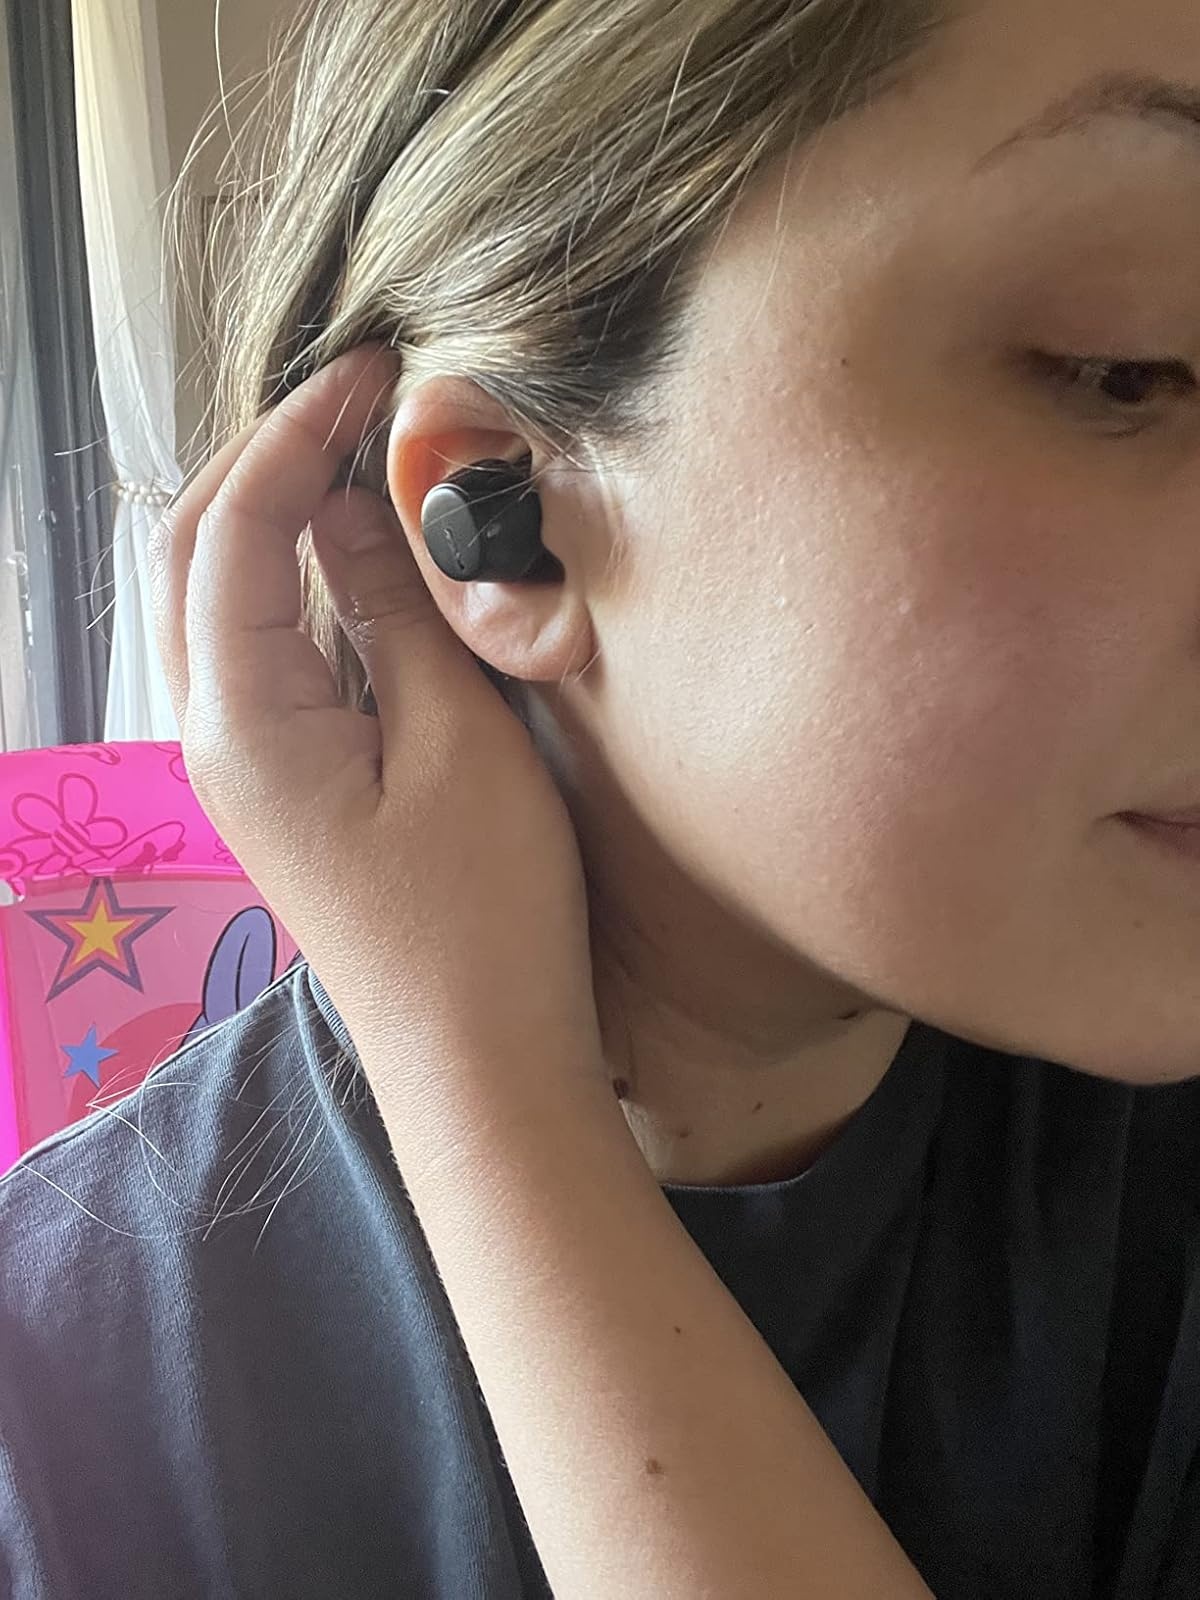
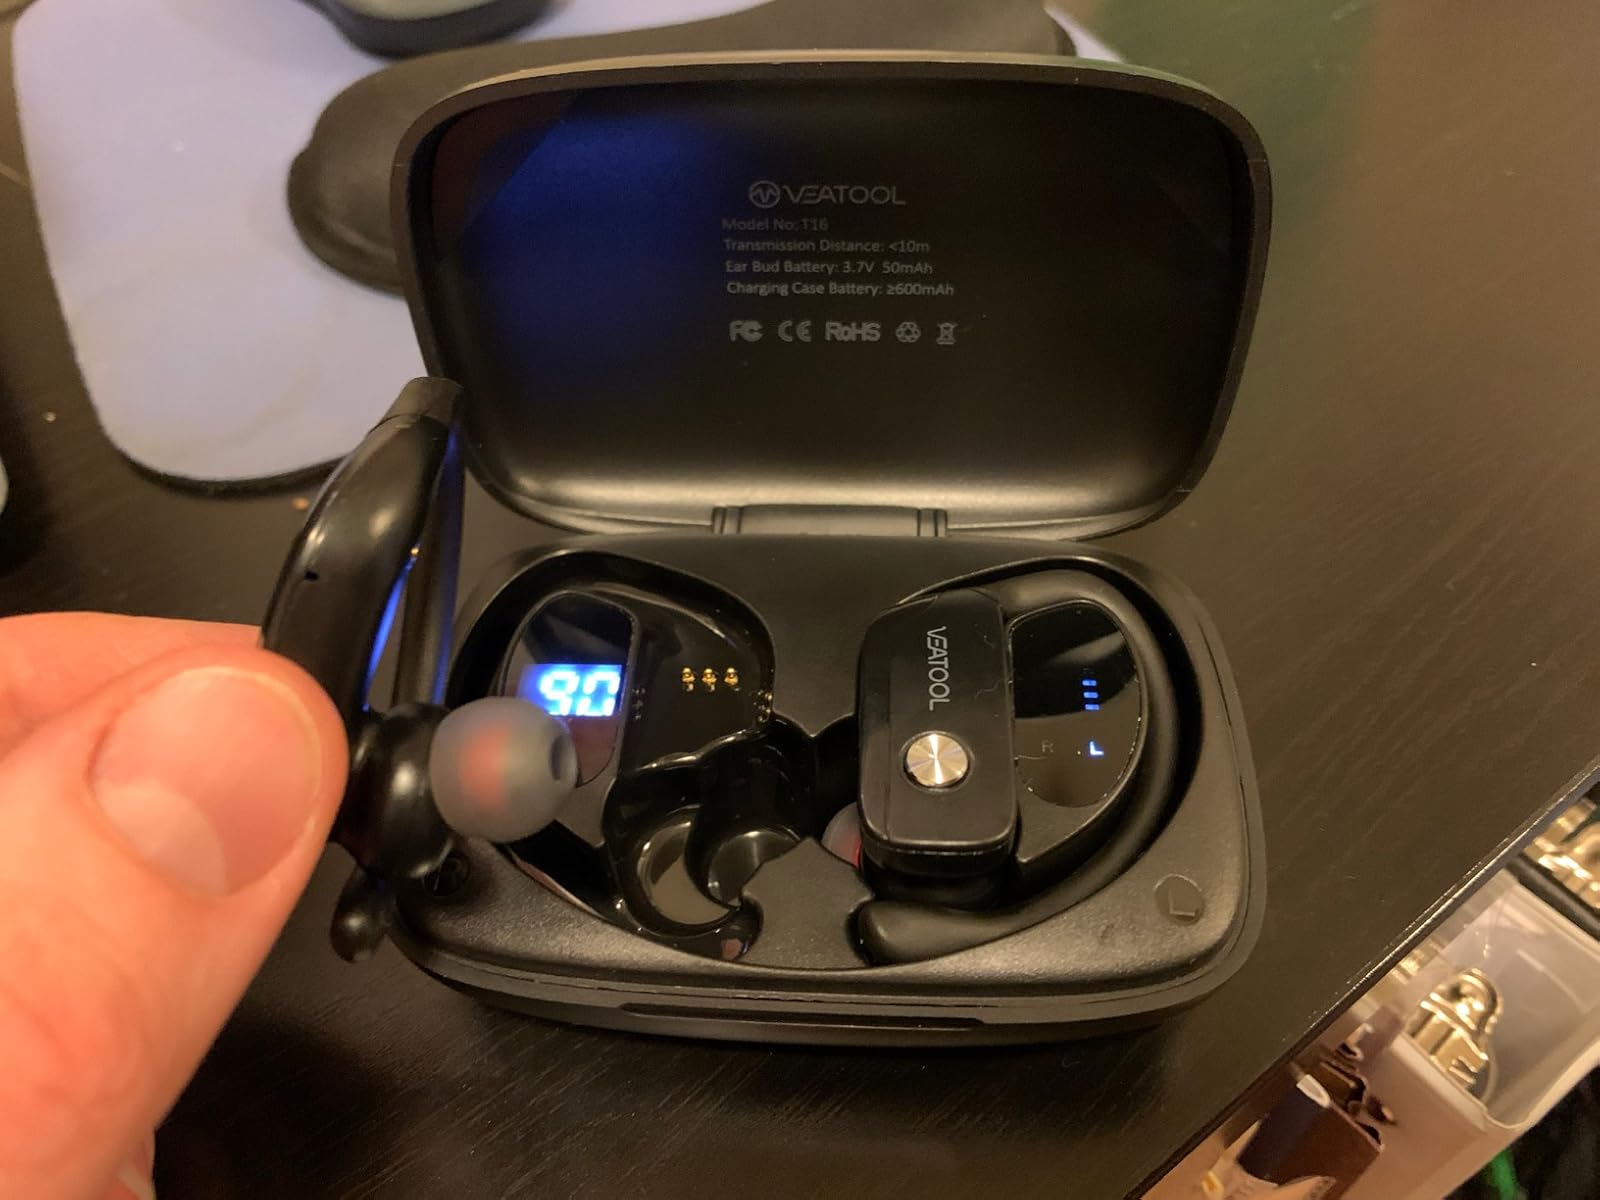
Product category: earbuds
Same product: no